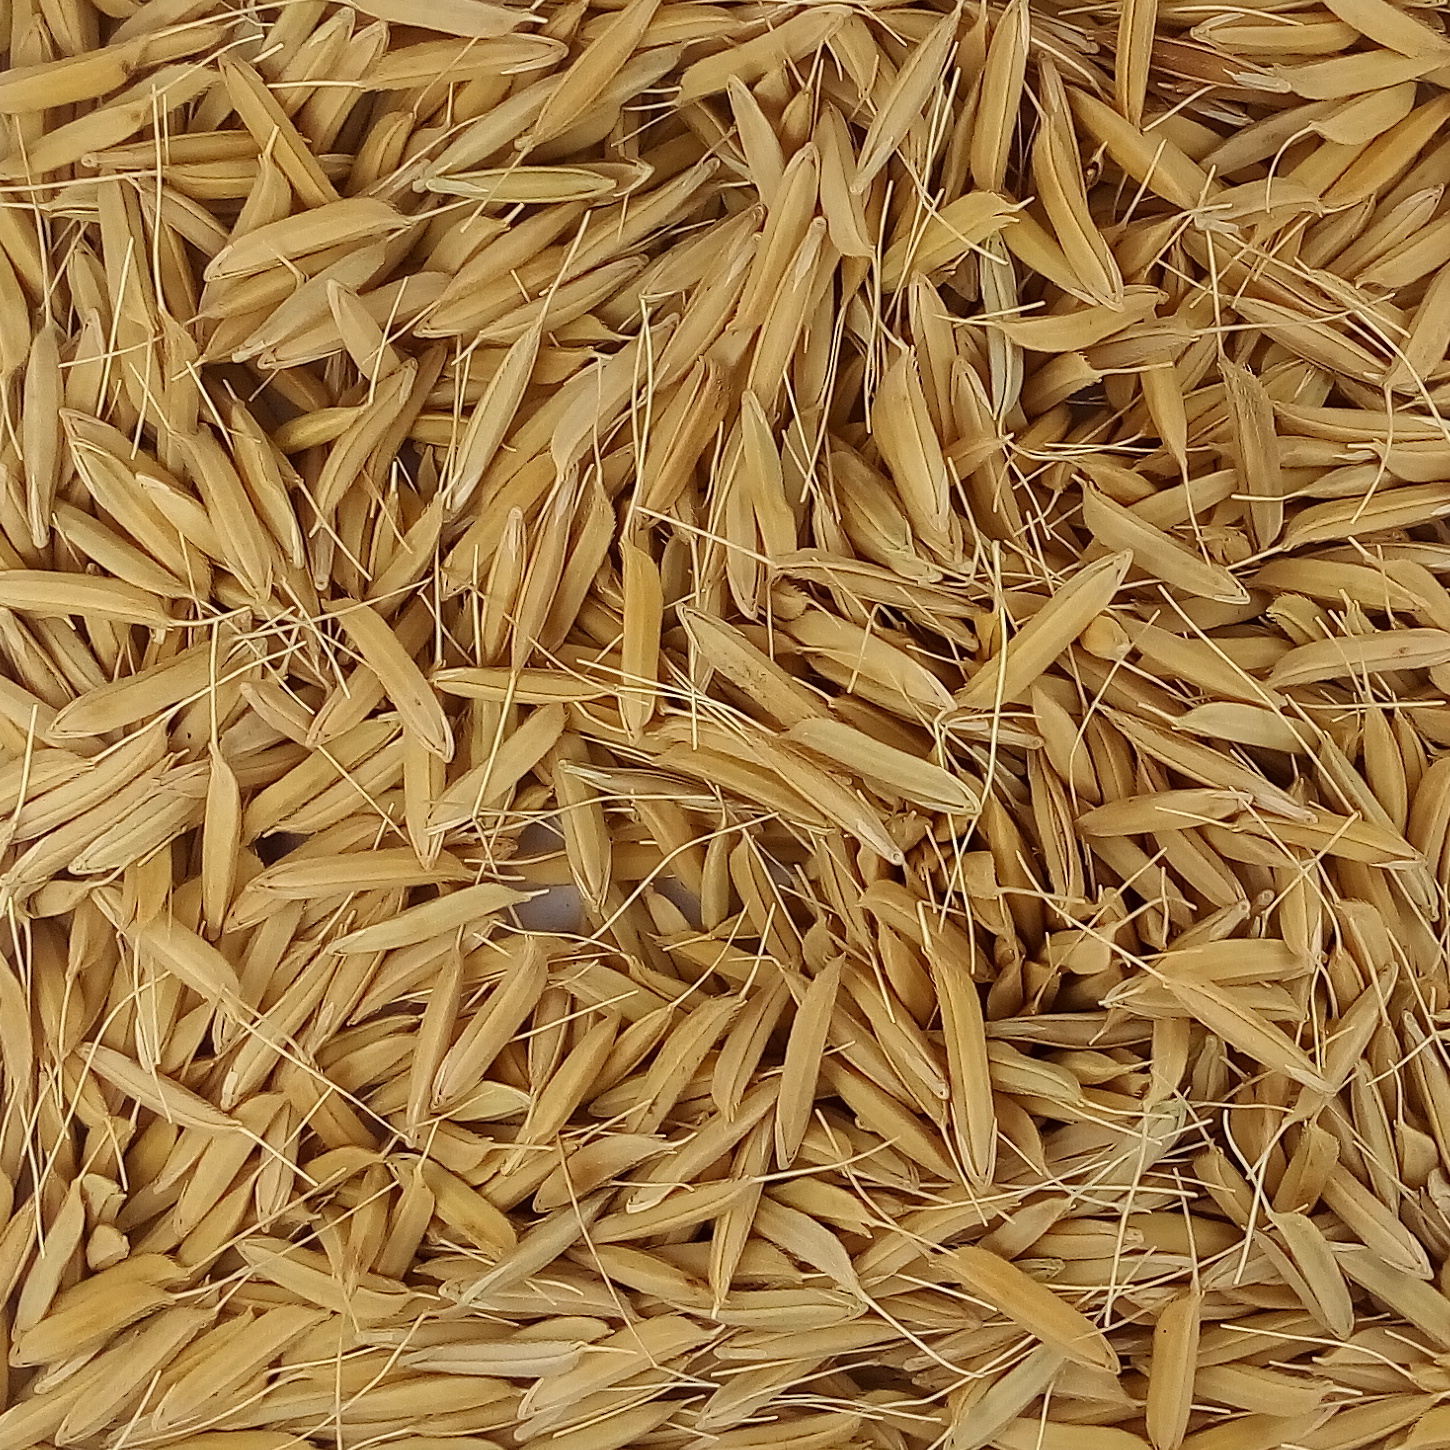
Rice seed variety: PB1